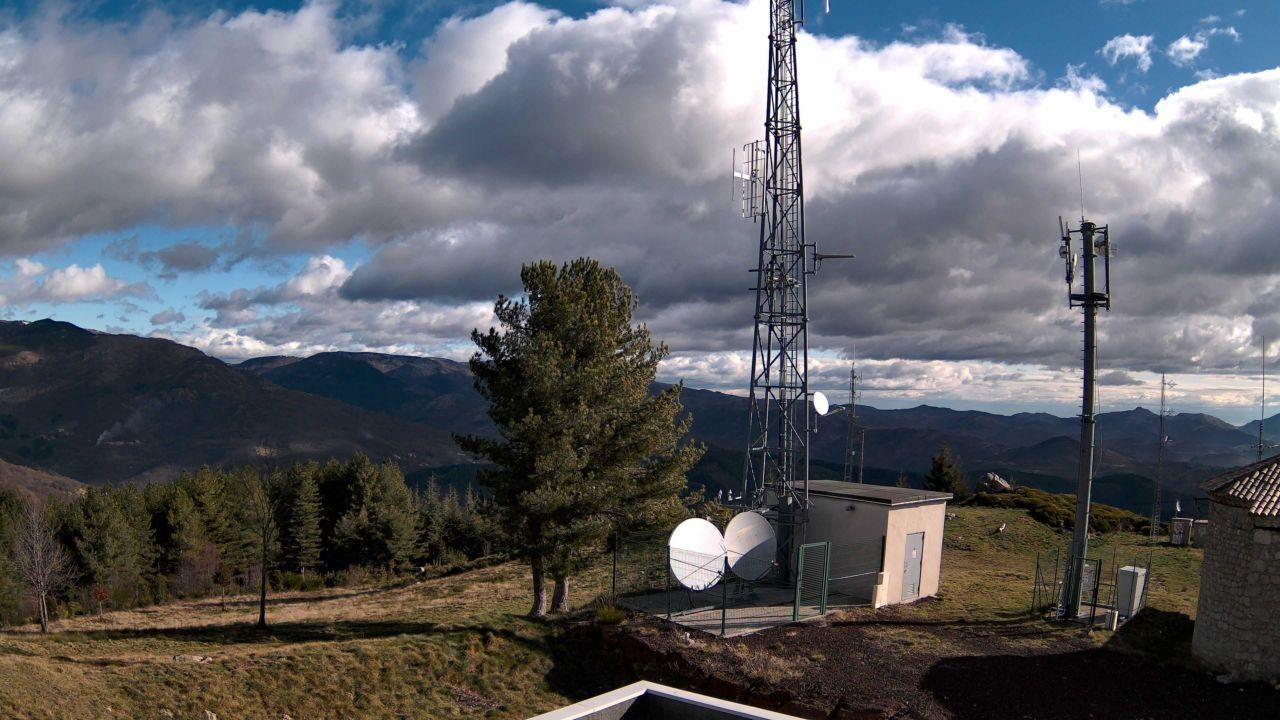
Fire: no
Smoke: yes